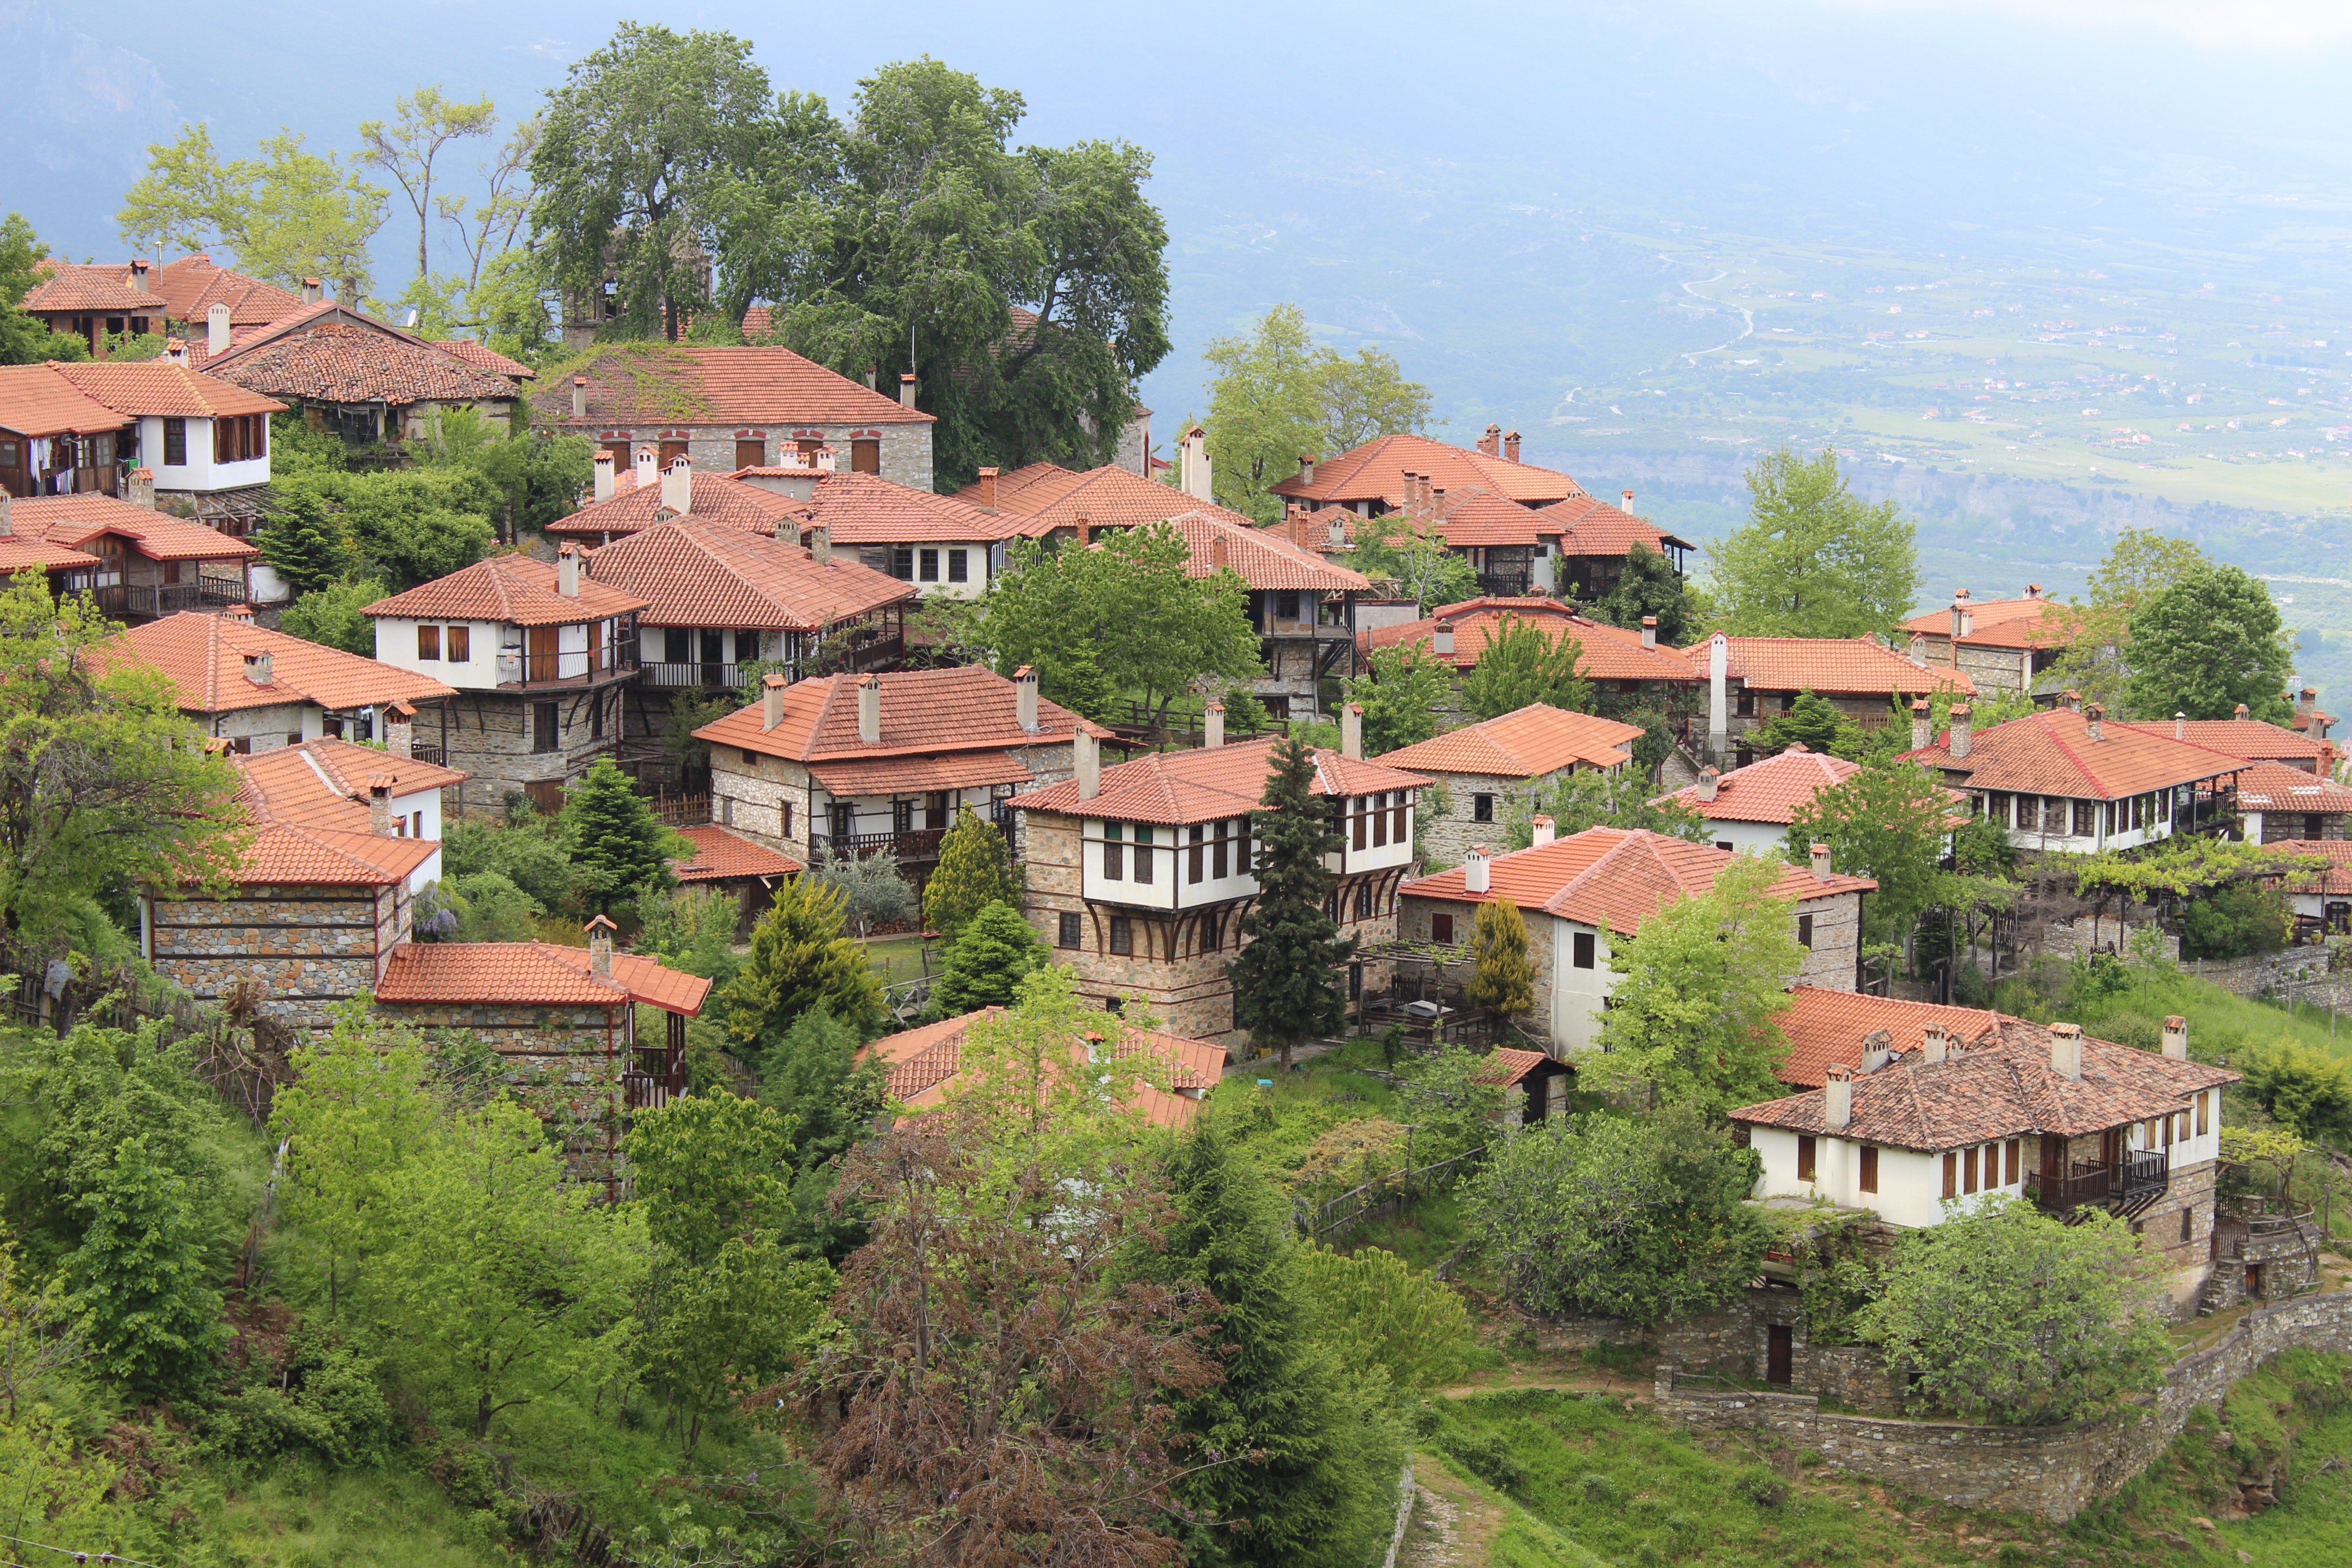
house, town, old, country, village, property, estate, neighbourhood, rural area, mountain village, residential area, geographical feature, human settlement